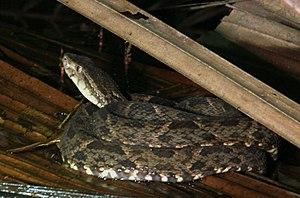
Bothrops asper est une espèce de serpents de la famille des Viperidae. Il est également appelé Terciopelo ou Fer de lance centro-américain. Il est souvent confondu avec le Fer de lance commun.